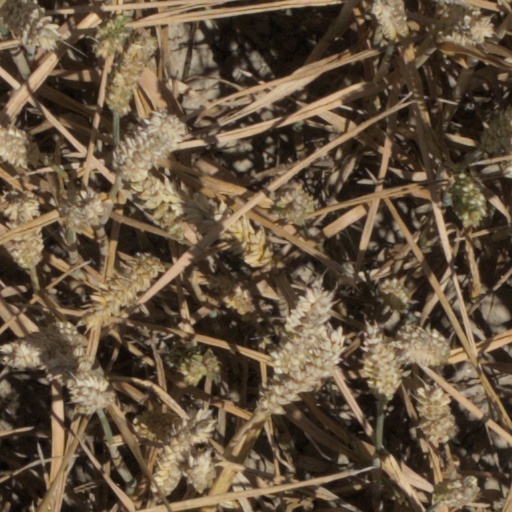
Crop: wheat